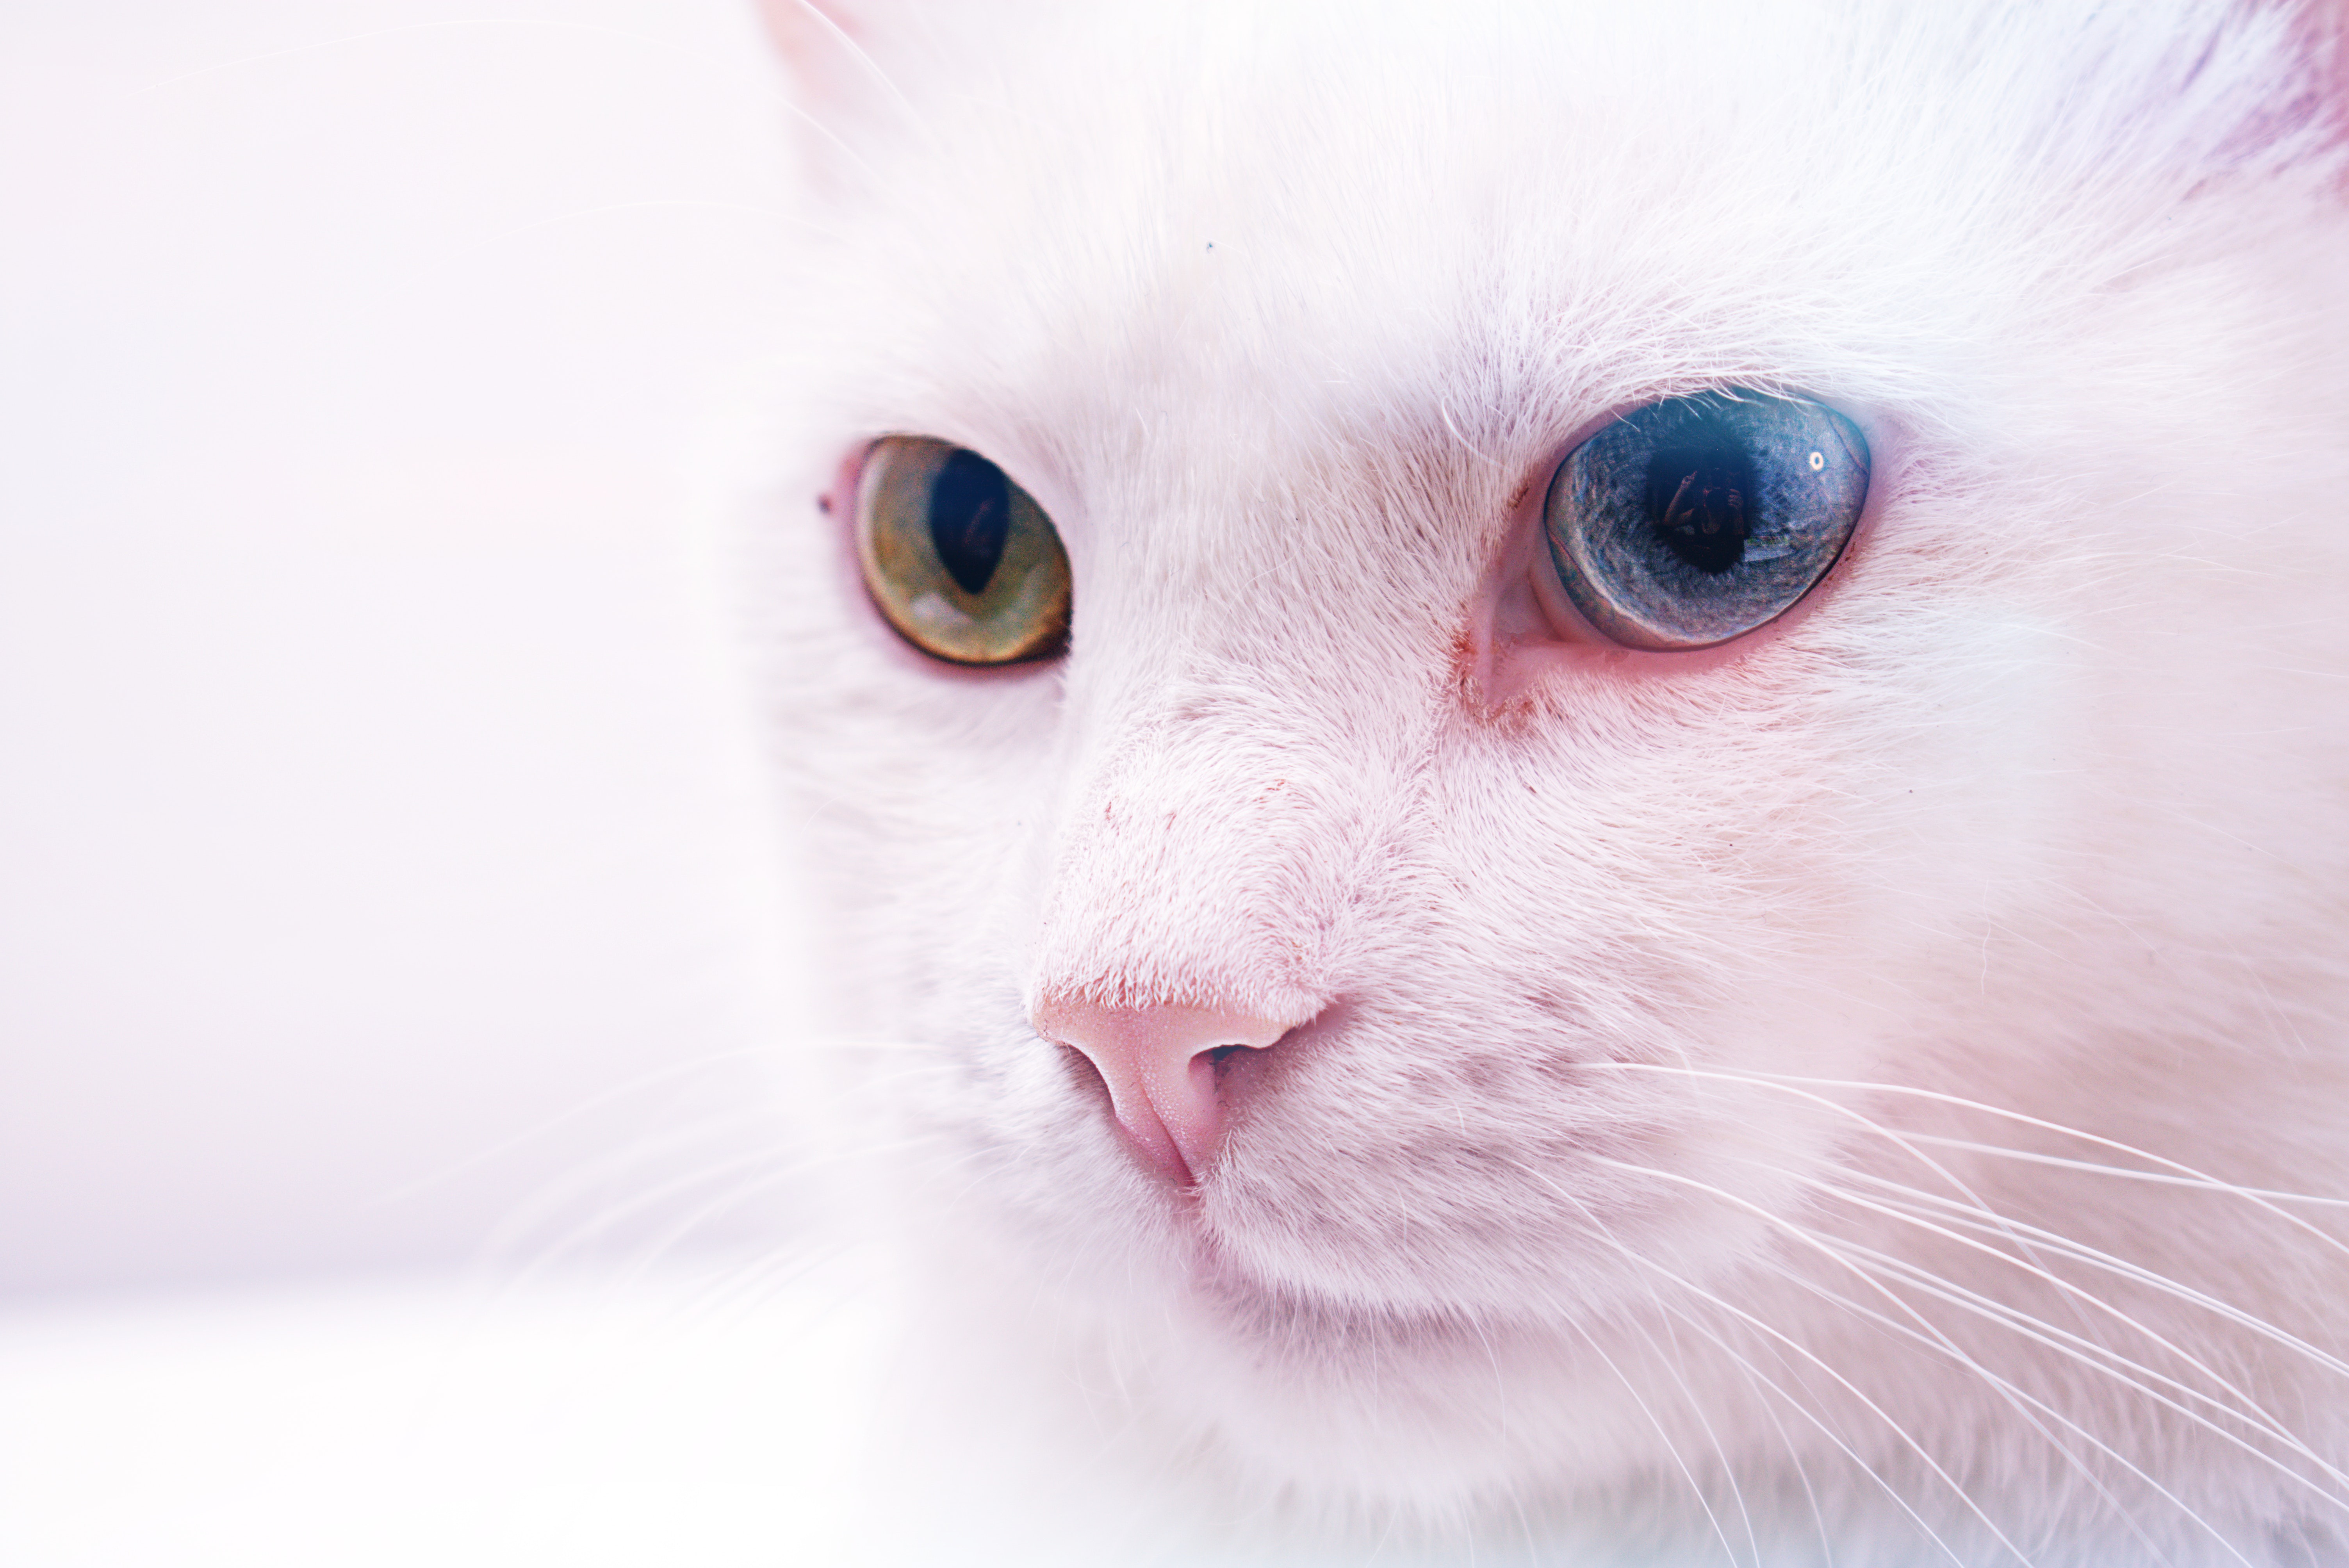
cat, whiskers, mammal, small to medium sized cats, felidae, white, nose, eye, khao manee, snout, close up, skin, turkish angora, pink, carnivore, turkish van, colorpoint shorthair, fur, ragdoll, iris, kitten, Ojos azules, american curl, burmilla